Crime in South Africa

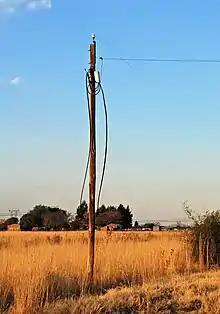
Cut cables at Meyerton, Gauteng

WITBANK has a high record of carjacking when compared with other places. Insurance company Hollard Insurance stated in 2007 that they would no longer insure Volkswagen Citi Golfs, as they were one of the country's most frequently carjacked vehicles. Certain high-risk areas are marked with road signs indicating a high incidence of carjackings within the locality. Smash-and-grab robbers or opportunist vagrants target slow-moving traffic in cities, cars at filling stations or motorists that have become stranded beside highways. More brazen robbers may resort to throwing rocks, petrol bombs or wet cement at vehicles to bring them to a standstill, or may drop rocks from overpasses. Various debris like spikes, concrete slabs, tyres or rocks are also placed on roadways, or a car may be tapped or bumped to induce the driver to leave the vehicle. So-called "blue light gangs" have been active in Gauteng since 2018, who employ vehicles fitted with blue lights and sirens, and wear police apparel to convince motorists or truckers to cooperate.